Lavender Diamond

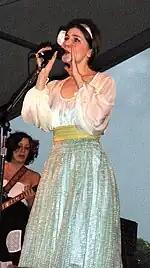
Becky Stark, performing at the Newport Folk Festival (2 August 2008)

While living in Providence, Rhode Island, Stark began performing as Lavender Diamond in a play that she and puppeteer Xander Marro wrote, created and toured with called "Birdsongs of the Bauharoque" inspired by the work of artist Paul Laffoley. A self-produced CD of Stark's songs accompanied the tour in a hand-sewn, silkscreened sleeve. Lavender Diamond became a duo and eventually a four-piece band after Stark relocated to Los Angeles. With the help of local patrons Brian Kaneda and Josh Scuteri, Lavender Diamond self-released a four-song EP and performed at L.A.'s ArthurFest, at South by Southwest in Austin, Texas, and at the CMJ New Music Seminar in New York City. In 2006 Lavender Diamond signed to Rough Trade Records in Europe, and Matador Records in the U.S., and toured and performed with The Decemberists for three weeks.